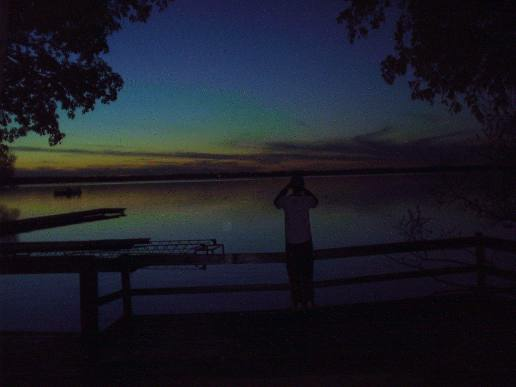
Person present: No